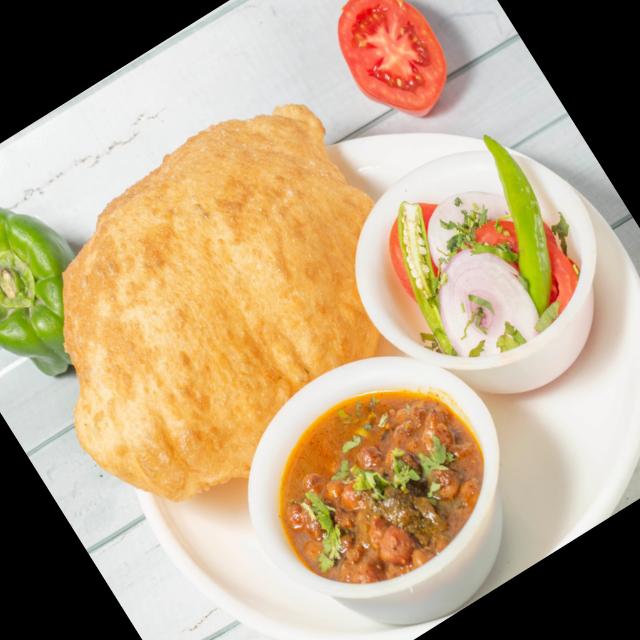
Dish: chole_bhature